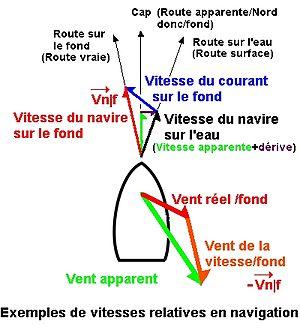
L'expression vitesse relative est communément utilisée, pour exprimer la différence des vitesses de deux mobiles ou la variation dans le temps de la distance entre deux mobiles.
Le vent apparent est le vent ressenti par un observateur qui se situe dans un véhicule en déplacement. Il se distingue du vent réel qui est le vent ressenti par le même observateur arrêté.